Empire (miniatures game)

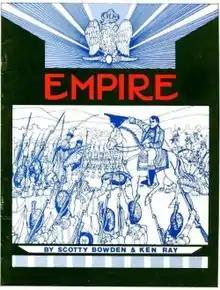
Cover of first edition rulebook, 1975

In 1975, Scott Bowden and Ken Ray wrote "Empire", a 58-page softcover book of rules concerning miniatures wargames that was published by Arlington Reproduction. Unlike other wargames of its era, "Empire" did not focus on one battle or even a series of battles. Instead, the authors sought to set out general rules for miniatures that could be used to enact any battle of the Napoleonic Era.